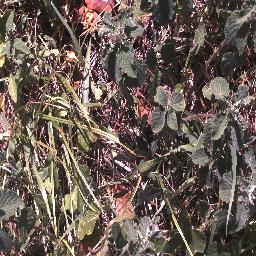
Label: negative